Vorrei spiegarvi, oh Dio!

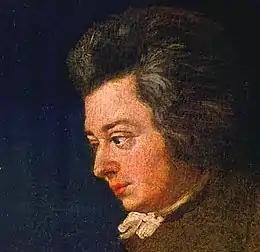
Detail of Lange's 1782–83 Mozart portrait

"" (K. 418) is a soprano aria by Wolfgang Amadeus Mozart.